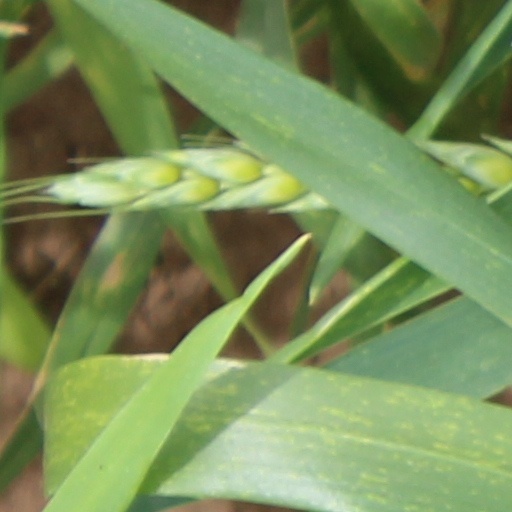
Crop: wheat